Divine Right (game)

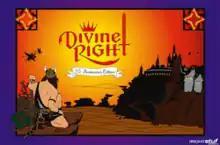
25th Anniversary Edition cover

The game was updated by the original authors and was released in 2002 as a 25th Anniversary Edition by The Right Stuf International, which in addition to the original game included a bonus CD and an autographed certificate of authenticity. The entire 2000 copy limited run of this version was sold.